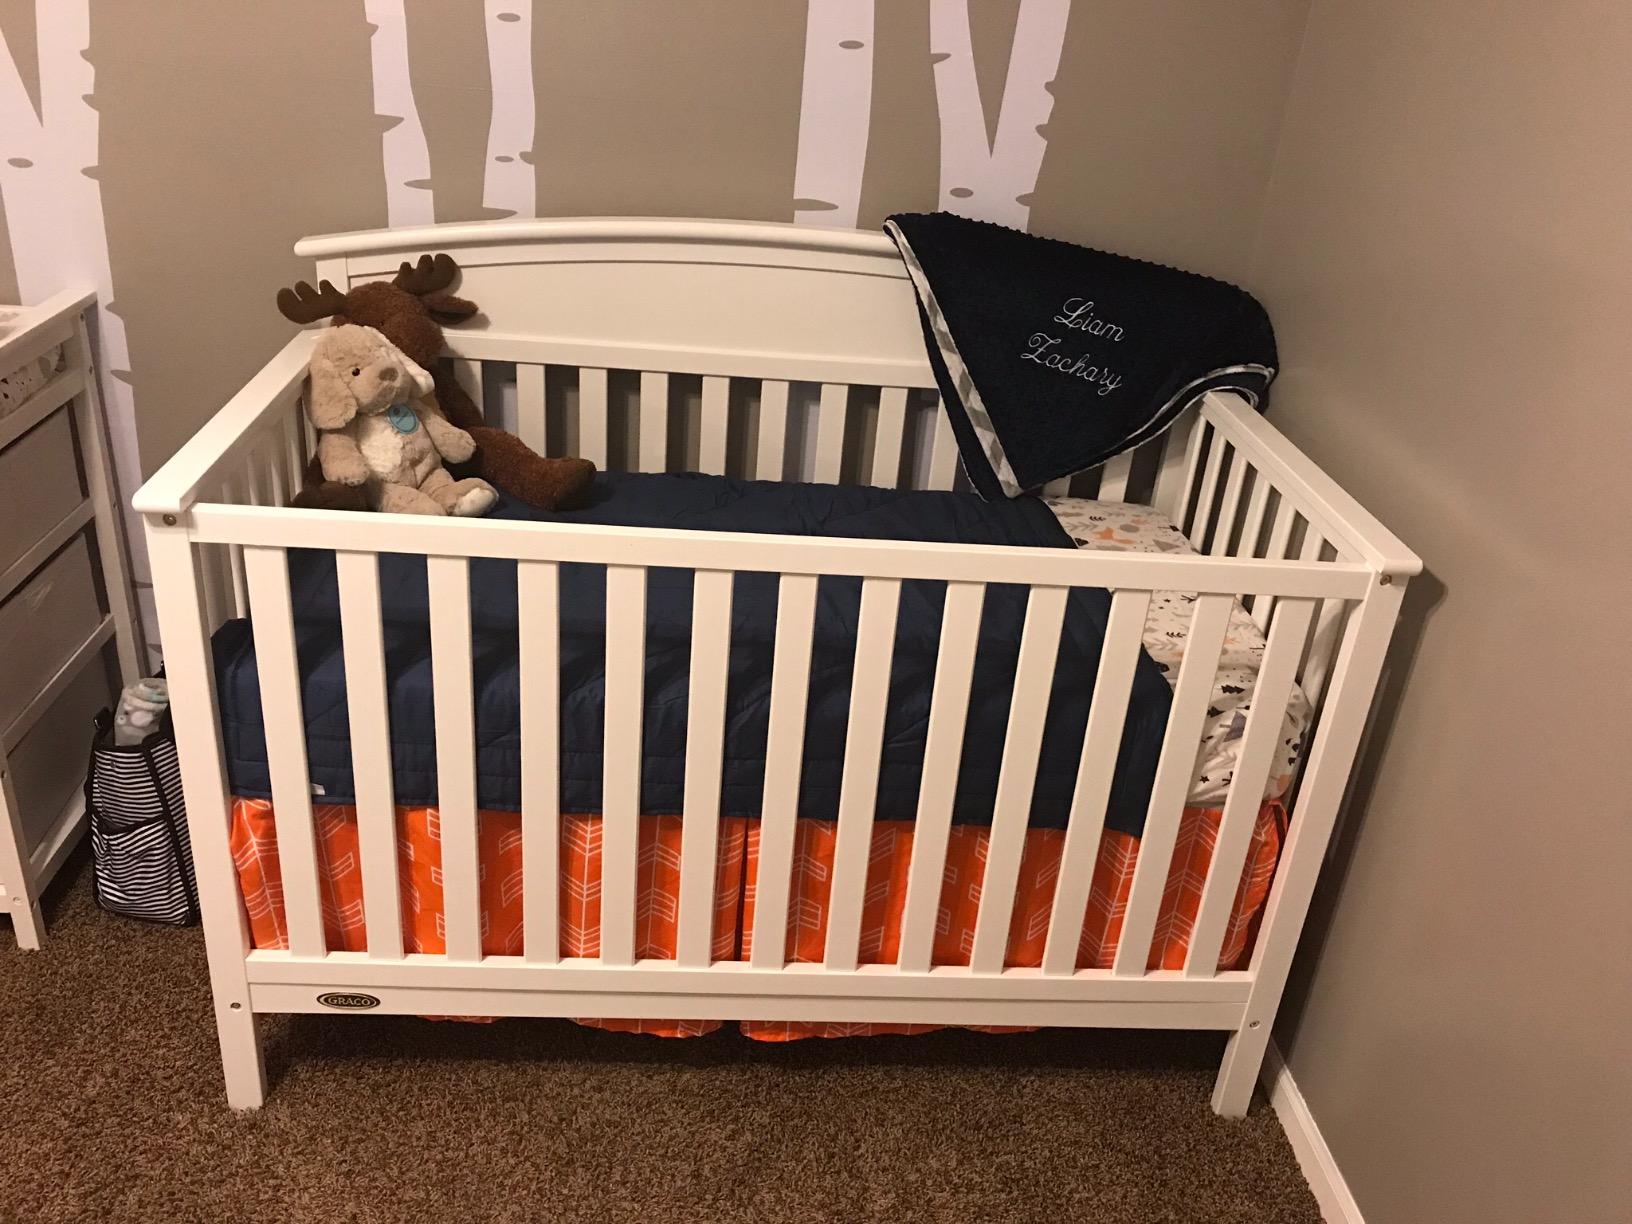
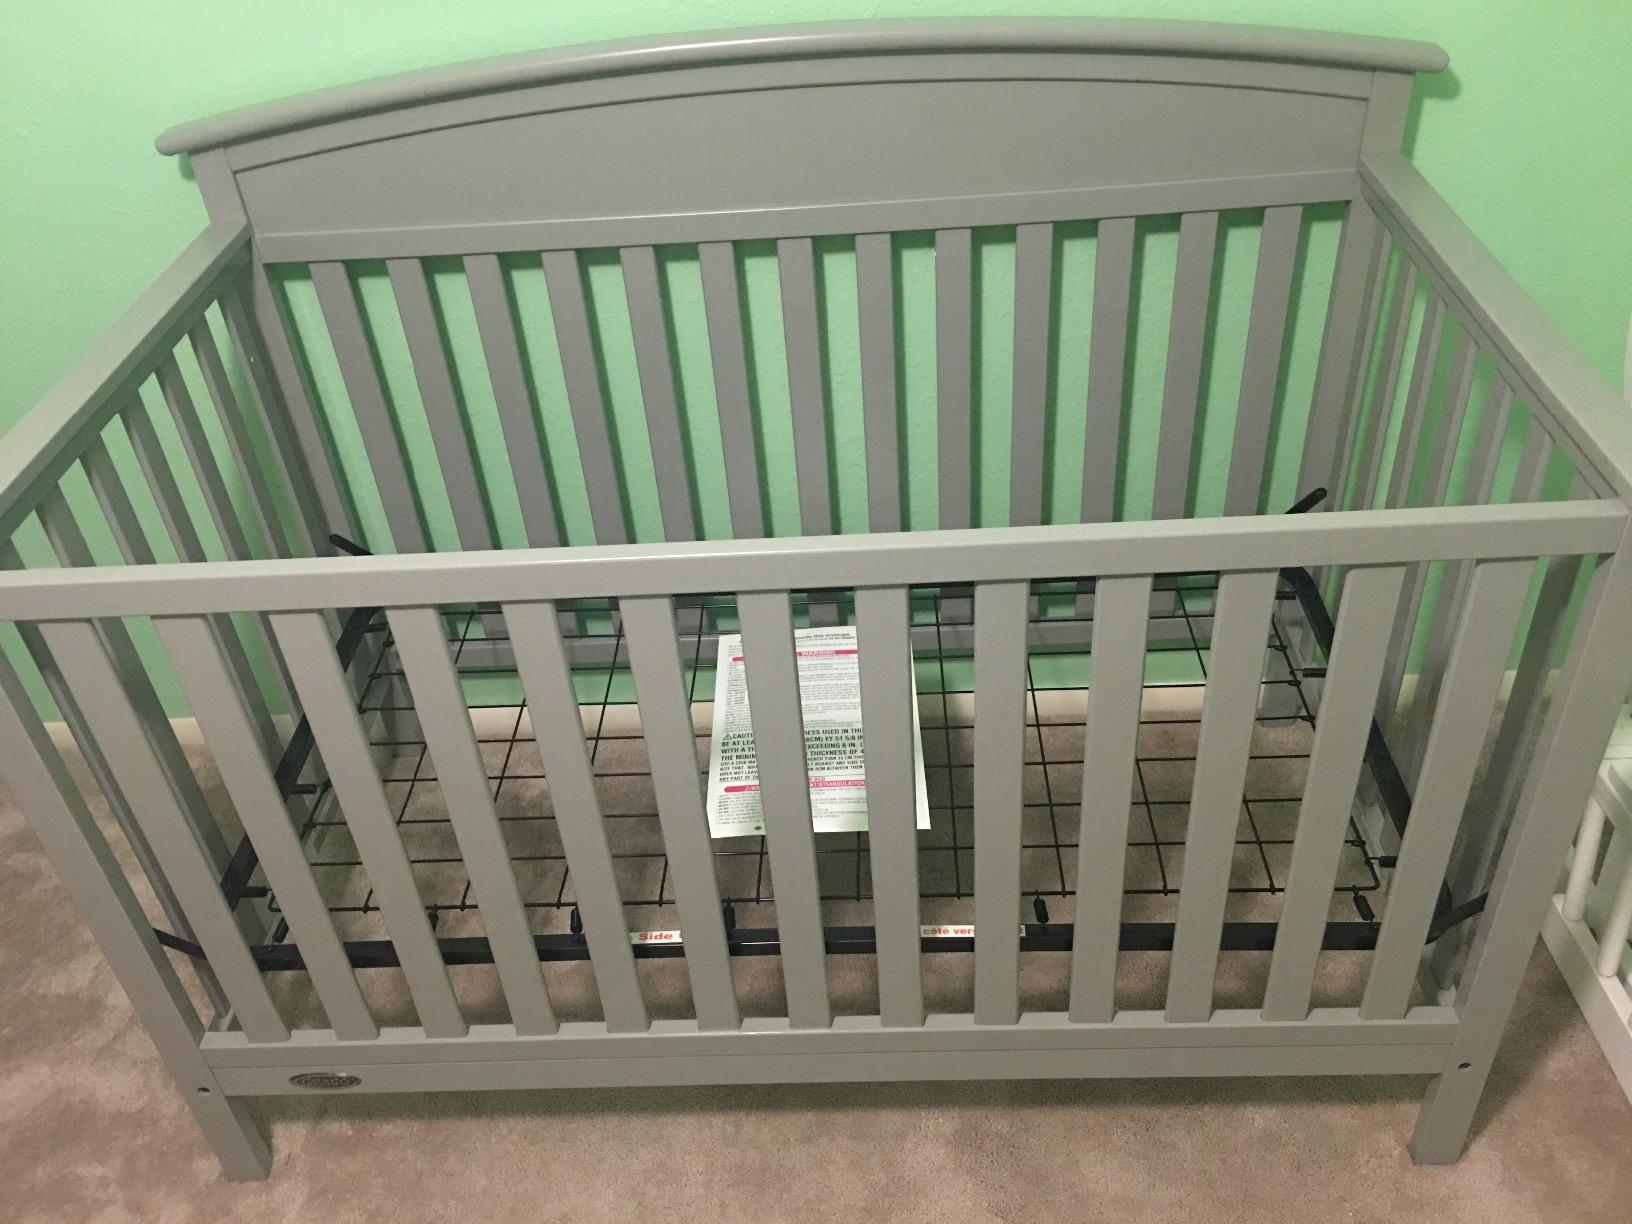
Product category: products_crib
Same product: no